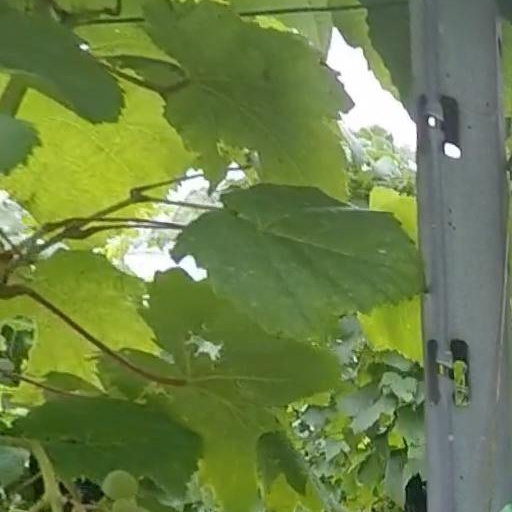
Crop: grape